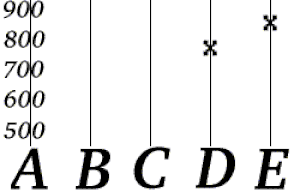
Code d'effacement optimal 2
En théorie de l'information, un code d'effacement est un code de correction d'erreur directe pour le canal binaire d'effacement qui transforme un message composé de symboles en un message plus long composé de symboles tel que le message original peut être retrouvé à partir d'un sous-ensemble de ces symboles. La fraction est appelé « débit du code ». La fraction, où représente le nombre de symboles requis pour restaurer le message est appelée efficacité de la réception.